Landing at Kip's Bay

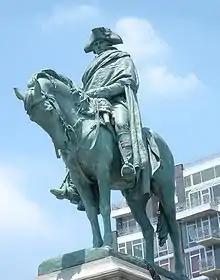
Statue of George Washington in Brooklyn

On September 10, British troops moved from Long Island to occupy Montresor's Island, a small island at the mouth of the Harlem River. One day later, on September 11, the Congressional delegation arrived on Staten Island and met with Admiral Lord Howe for several hours. The meeting came to nothing, as Lord Howe was not authorized to grant terms the Congressional delegation insisted on. It did, however, postpone the impending British attack, allowing Washington more time to decide if and where to confront the enemy.